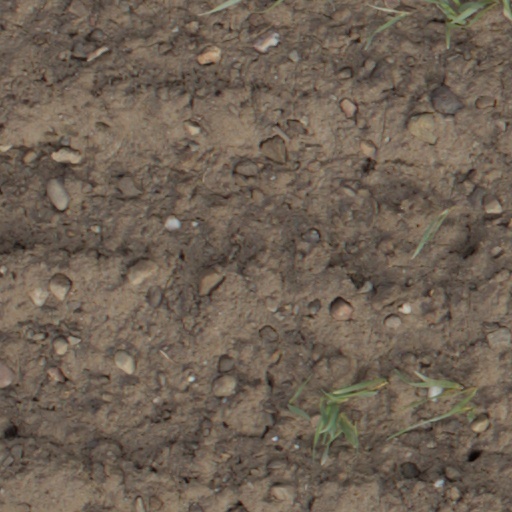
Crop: wheat